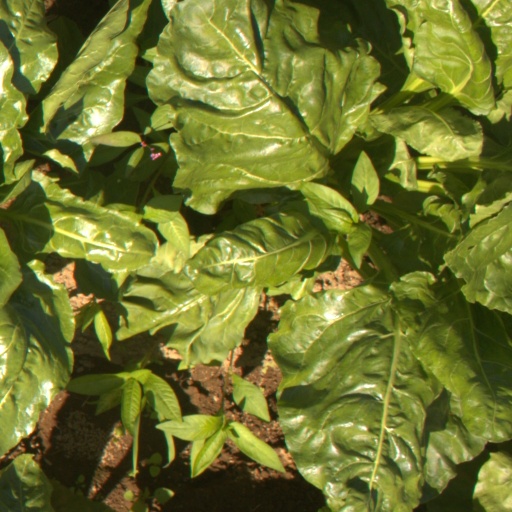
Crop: sugar beet